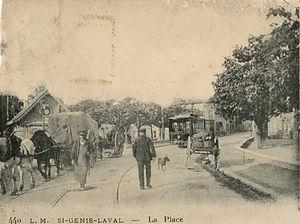
Détail de la carte postale ancienne éditée par L. M., n°440
L'ancien tramway de Lyon désigne le premier réseau de tramway qu'a connu la ville de Lyon entre 1880 et 1957. Exploités par la Compagnie des omnibus et tramways de Lyon, les tramways sont dans un premier temps à traction animale, puis rapidement convertis à la traction électrique. Bien que n'étant pas le seul exploitant de chemin de fer dans la région lyonnaise, l'OTL va progressivement absorber les entreprises locales et développer son réseau. Le dernier tramway urbain circule le 30 janvier 1956, et le dernier tramway suburbain le 30 juin 1957. Il faudra attendre le 2 janvier 2001, pour voir de nouveau rouler un tramway à Lyon avec la mise en service des lignes T1 et T2 du nouveau tramway lyonnais.